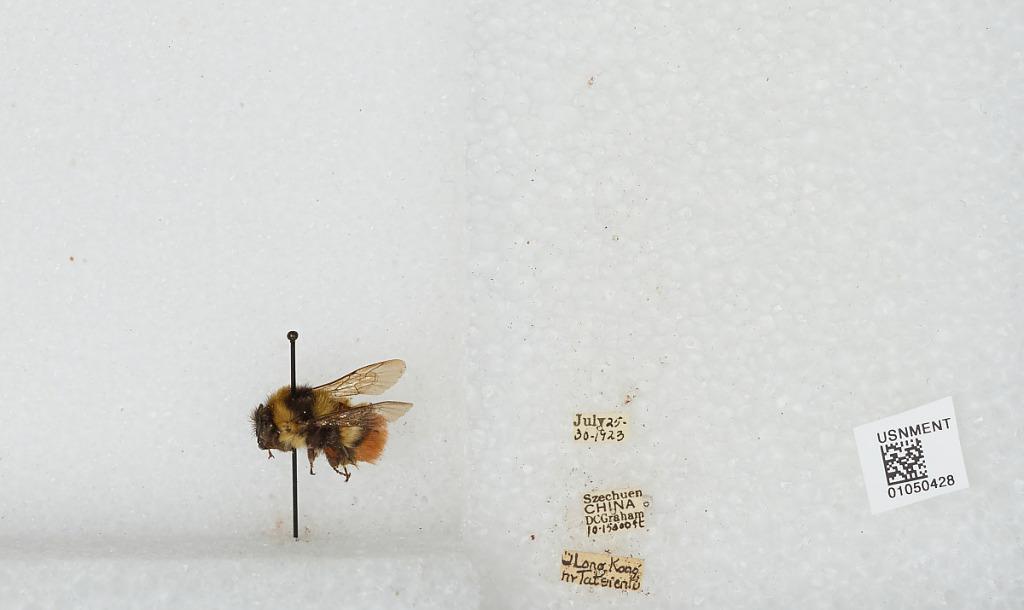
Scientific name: Bombus sp.
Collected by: D. Graham
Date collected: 1923-7-25
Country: China
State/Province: Sichuan
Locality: Ãœ Long Kong near Kangding